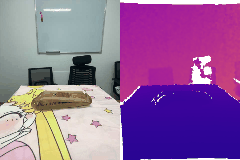
Label: cake